Teenage Devil Dolls

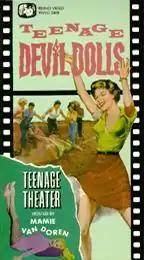

Teenage Devil Dolls (released in theaters as One Way Ticket to Hell) is a 1955 American black and white teen crime drama film produced, written and directed by Bamlet L. Price, Jr. The film was made in a quasi-documentary style that has no dialogue, just sound effects and music by Robert Drasnin. The movie is narrated by Kurt Martell, as Police Lieutenant David Jason, but the part of the Lieutenant is portrayed by actor Robert A. Sherry in the film. Price borrowed $4000 from his then-wife Anne Francis to make the film.